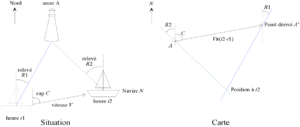
En géométrie et trigonométrie, la triangulation est une technique permettant de déterminer la position d'un point en mesurant les angles entre ce point et d'autres points de référence dont la position est connue, et ceci plutôt que de mesurer directement la distance entre les points. Ce point peut être considéré comme étant le troisième sommet d'un triangle dont on connaît deux angles et la longueur d'un côté.
La navigation côtière rassemble l'ensemble des méthodes de navigation maritime utilisées lorsqu'un navire navigue en vue de terre, et venant du large, après avoir atterri.